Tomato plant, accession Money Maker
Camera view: horizontal (90 deg, fisheye); turntable rotation: 90 degrees
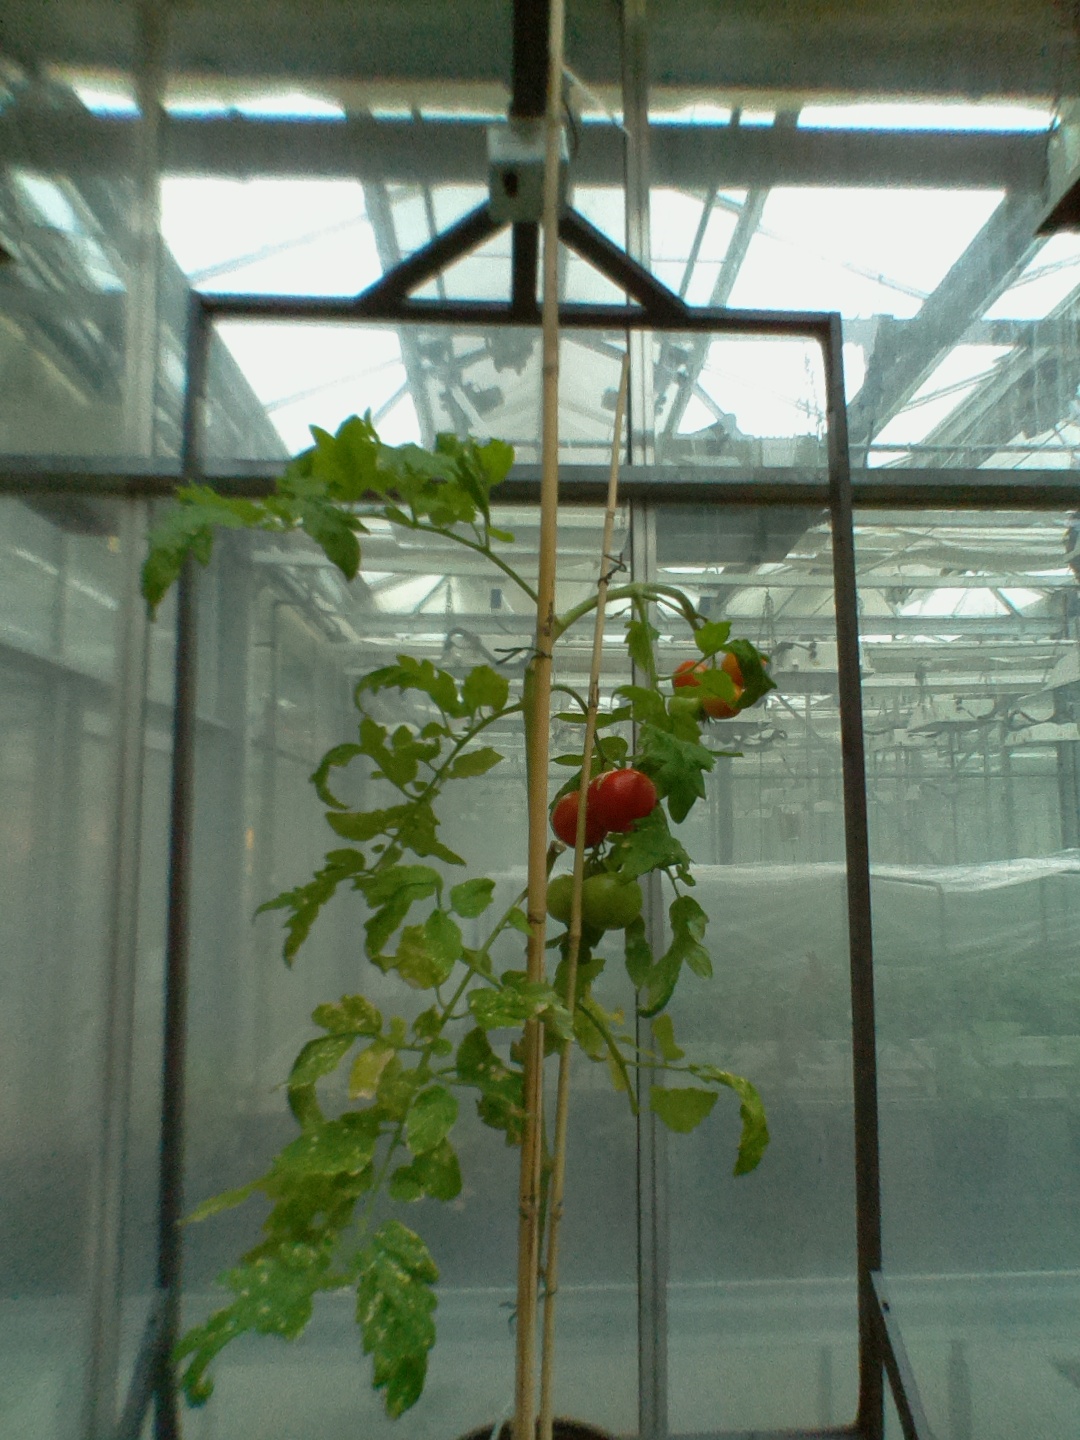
BBCH growth stage 87: 70%-80% of fruits show typical fully ripe color